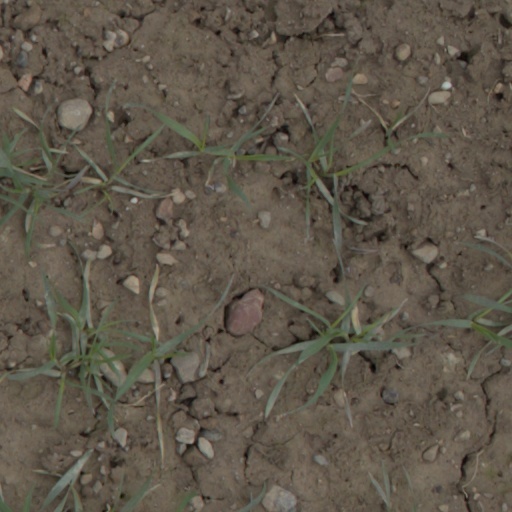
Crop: wheat